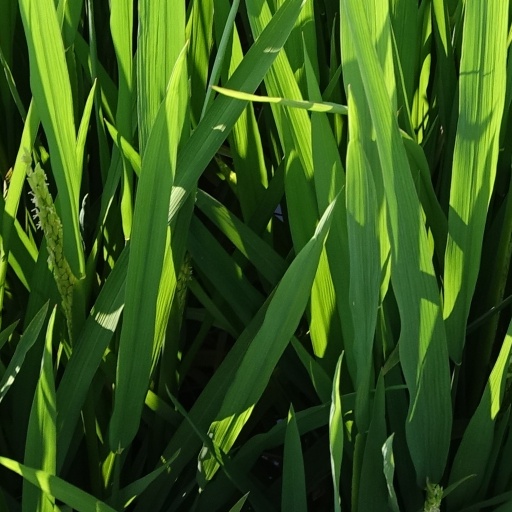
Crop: rice